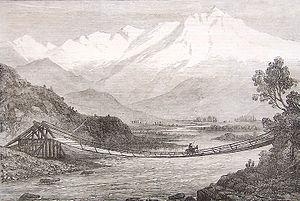
La Vallée de l’Aconcagua est un bassin d’origine cordillérienne, sis dans la région de Valparaíso au Chili, à quelque 90 km au nord de Santiago et à 105 km environ à l’est de la ville de Valparaíso. Elle est baignée par le fleuve Aconcagua, qui irrigue les champs fertiles qui le bordent, élément fondamental pour l’économie de la vallée, laquelle dépend dans une large mesure de l’agriculture et de l’industrie agroalimentaire. La vallée s’étend sur les actuelles provinces de Los Andes, de San Felipe, de Quillota et de Marga Marga. Le fleuve se jette dans l’océan Pacifique à Concón, un peu au nord de Valparaíso.